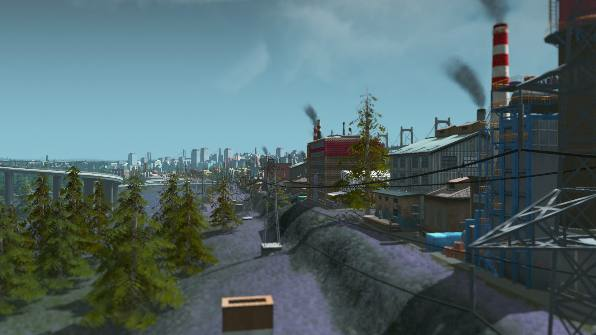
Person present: No